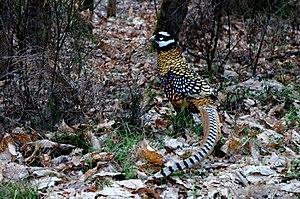
Faisan vénéré observé en Sologne (France) proche de la commune de lamotte-beuvron en mars 2015
Le Faisan vénéré est une espèce d'oiseaux appartenant à la famille des Phasianidae.